Netherlands Music Institute

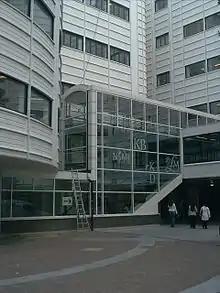
As the logos on the window show, the NMI shared the same building located at Den Haag Centraal with the National Archives, the Nederlands Letterkundig Museum (LM), the Koninklijke Bibliotheek and the RKD.

The Netherlands Music Institute (Nederlands Muziek Instituut, NMI) is the central institution for the preservation of the musical heritage of the Netherlands.